List of Law & Order: Special Victims Unit characters

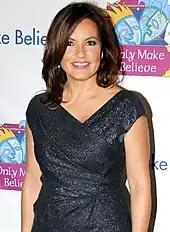
Olivia Benson has been portrayed by Mariska Hargitay since 1999.

Elliot Stabler is a senior detective who previously worked in Manhattan's 16th Precinct, also known as the Special Victims Unit, which investigates sex crimes. He is one of the original members of the squad. A former Marine and a dedicated detective, he has a 97 percent closure rate, but his dedication can turn to obsession and cause him to take cases personally. His dedication to the job also makes him the target for several IAB investigations during the course of his 19-year career at SVU. At the start of the series, he is married with four children. He separates from his wife Kathy during seasons 7 and 8, but they reconcile after she becomes pregnant with their fifth child. Elliot is Catholic, which sometimes complicates the cases he works on, but also helps him form a close friendship with ADA Novak. His partner is Olivia Benson, with whom he generally has a good working relationship, but it is not without tension and friction, especially in seasons 7 and 8 when they are separated as partners for some time. Captain Cragen makes both detectives speak with psychiatrist Rebecca Hendrix in order to decide whether they can continue working as partners. Hendrix tells Cragen that he should split them up only if he wants to lose his two best detectives.